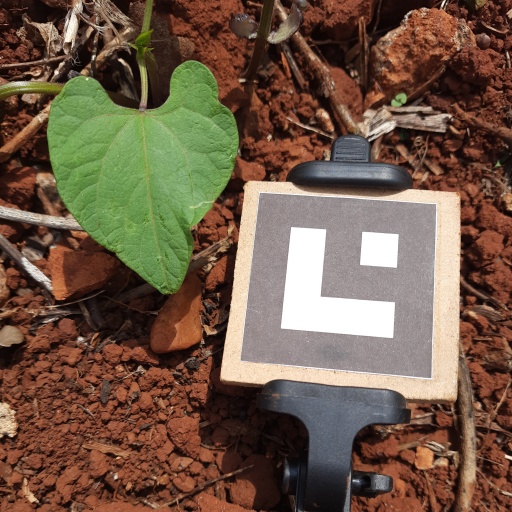
Observations: wavy surface, no eating holes, under sunlight